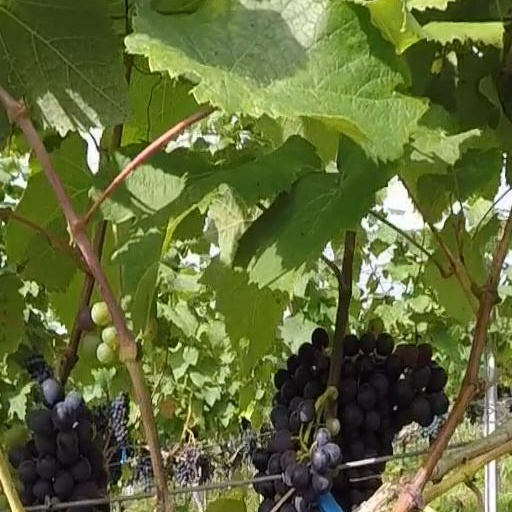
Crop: grape